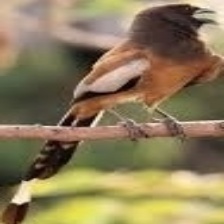
Species: RUFOUS TREPE
Scientific name: DENDROCITTA VAGABUNDA